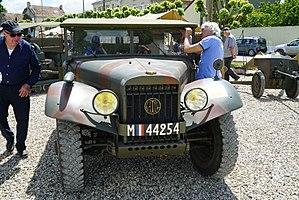
à Berry au Bac, evenement pour le centenaire de la bataille de chars de l'offensive Nivelle.
Latil est une entreprise française fondée en 1897 qui a conçu et construit différents véhicules.